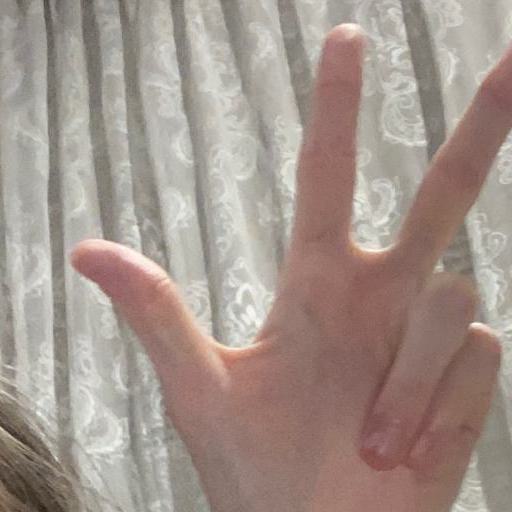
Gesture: three2